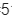
Number: 5